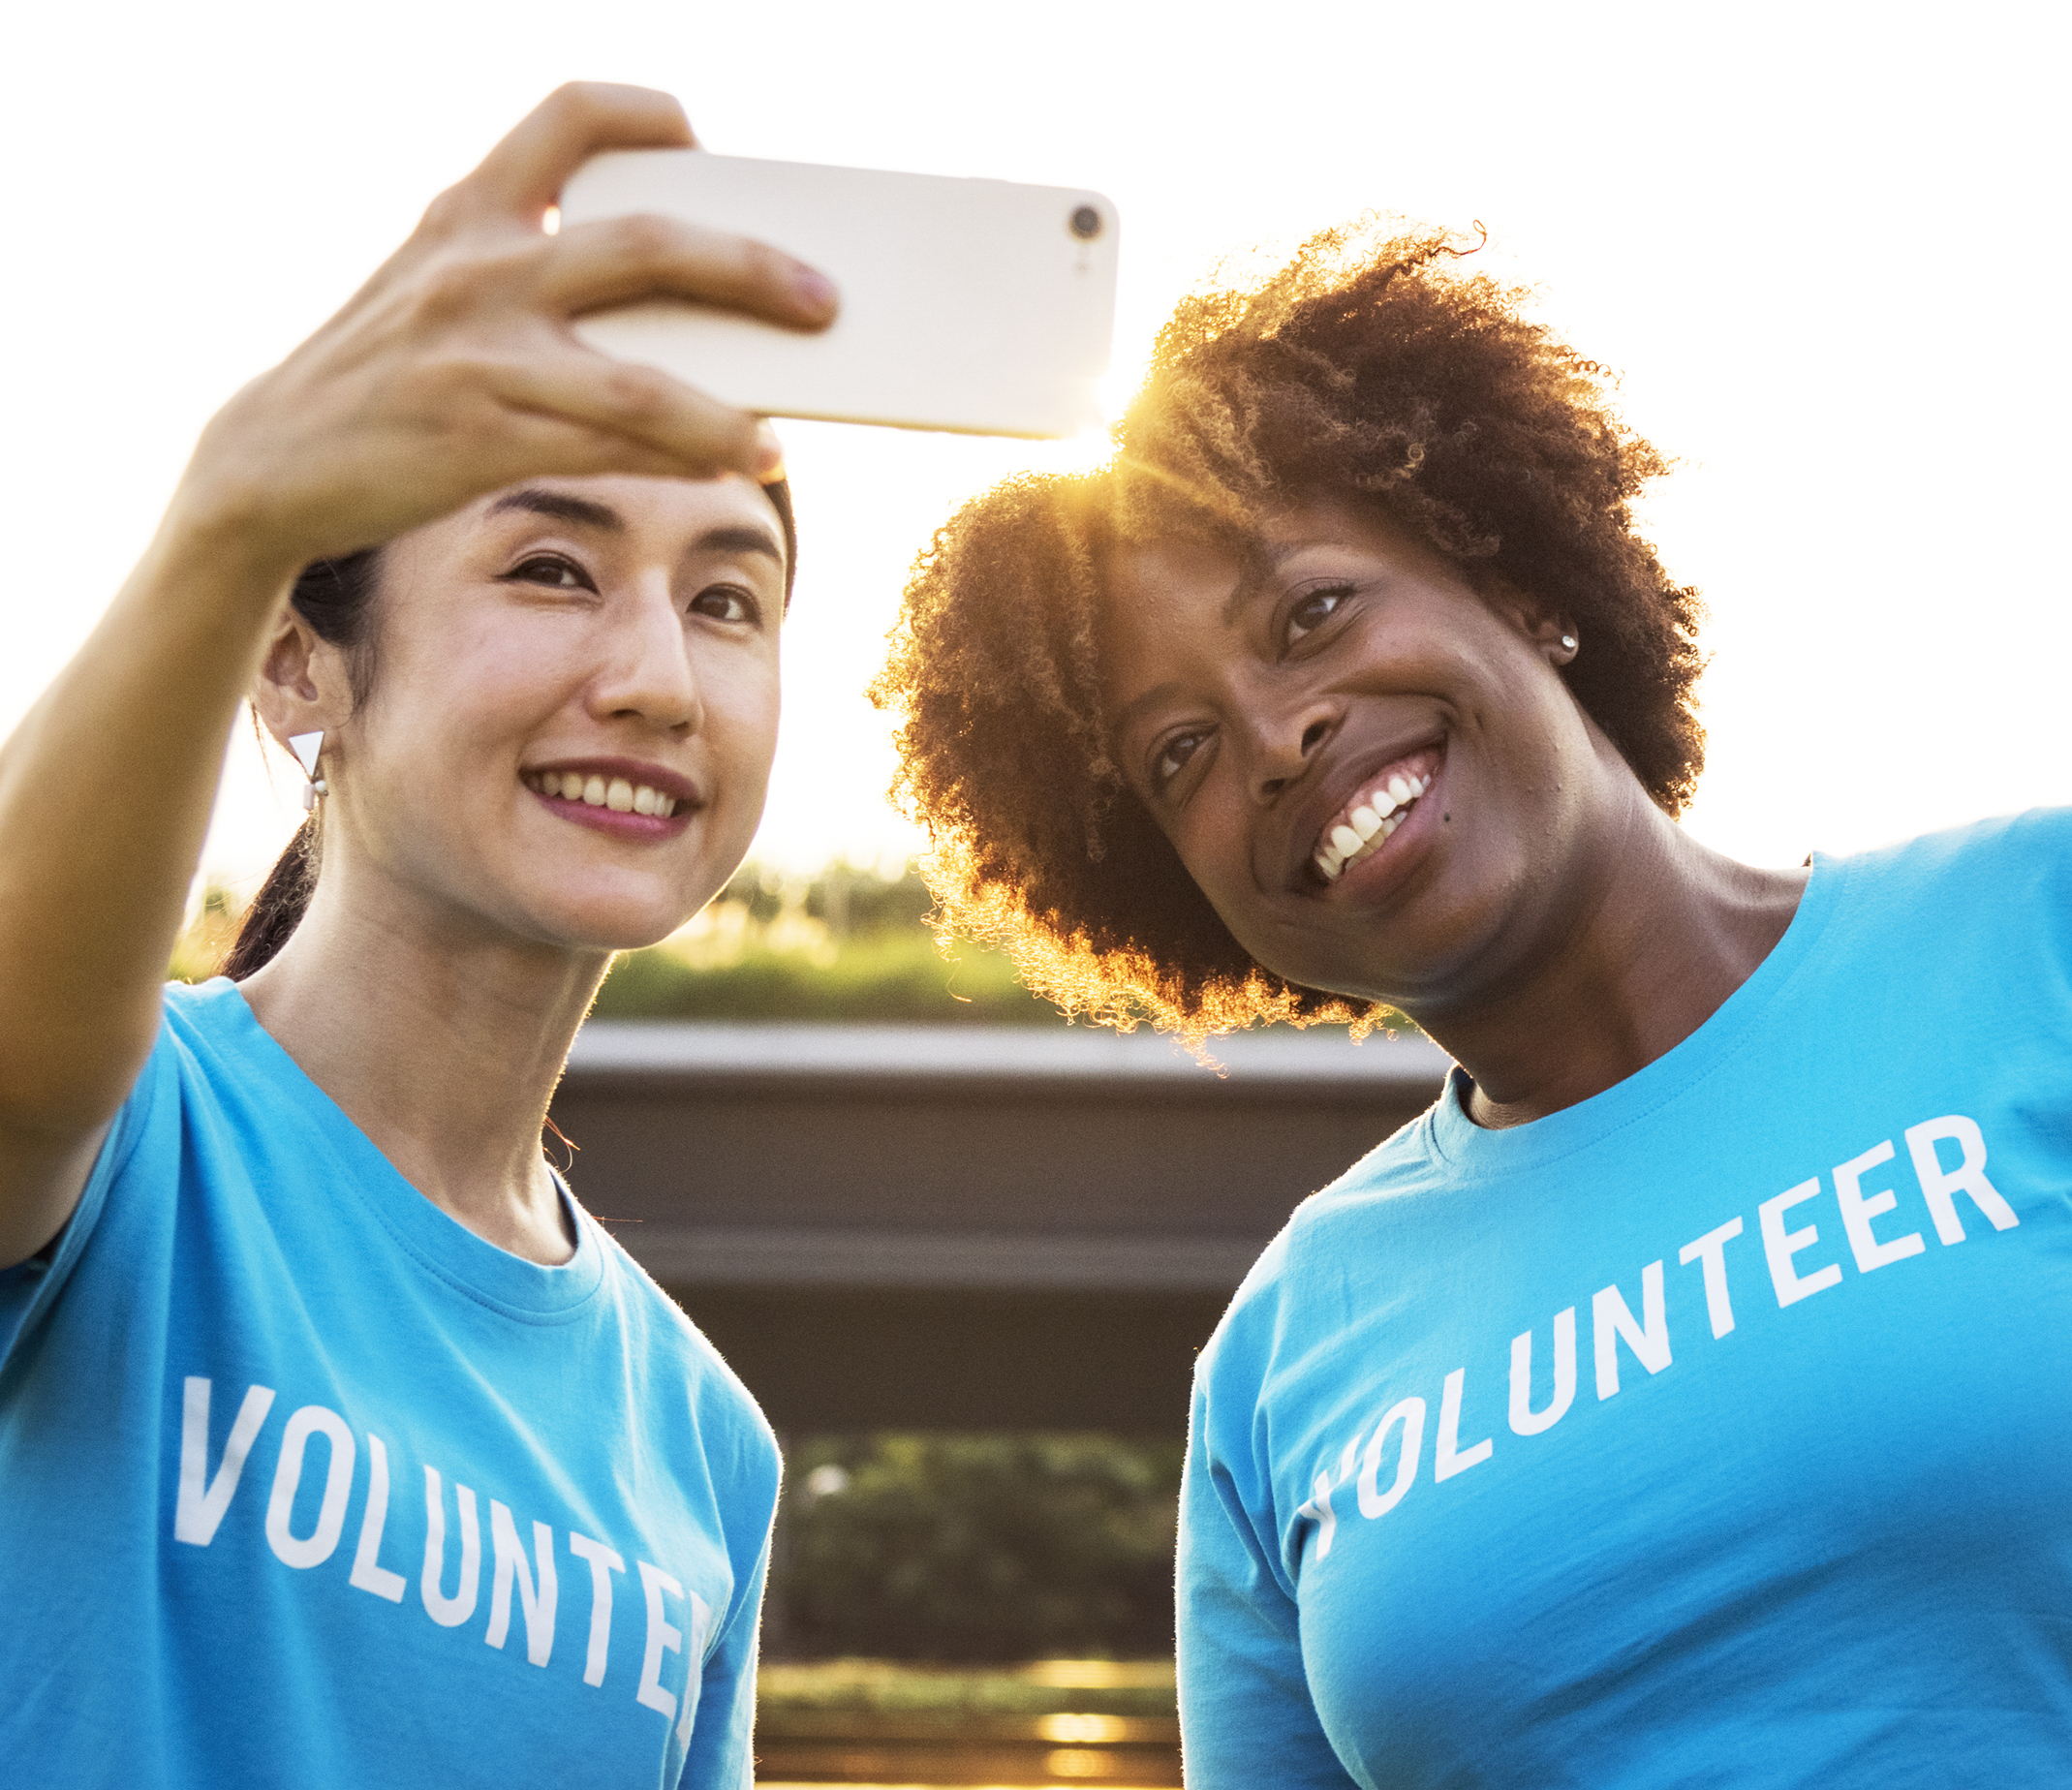
t shirt, fun, happy, smile, friendship, selfie, photography, leisure, gesture, top, cheering, vacation